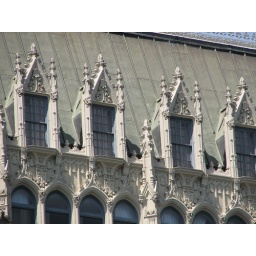
a big office building in San Antonio